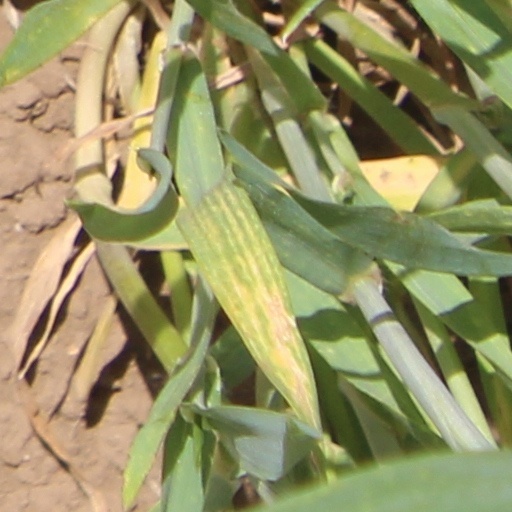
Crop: wheat